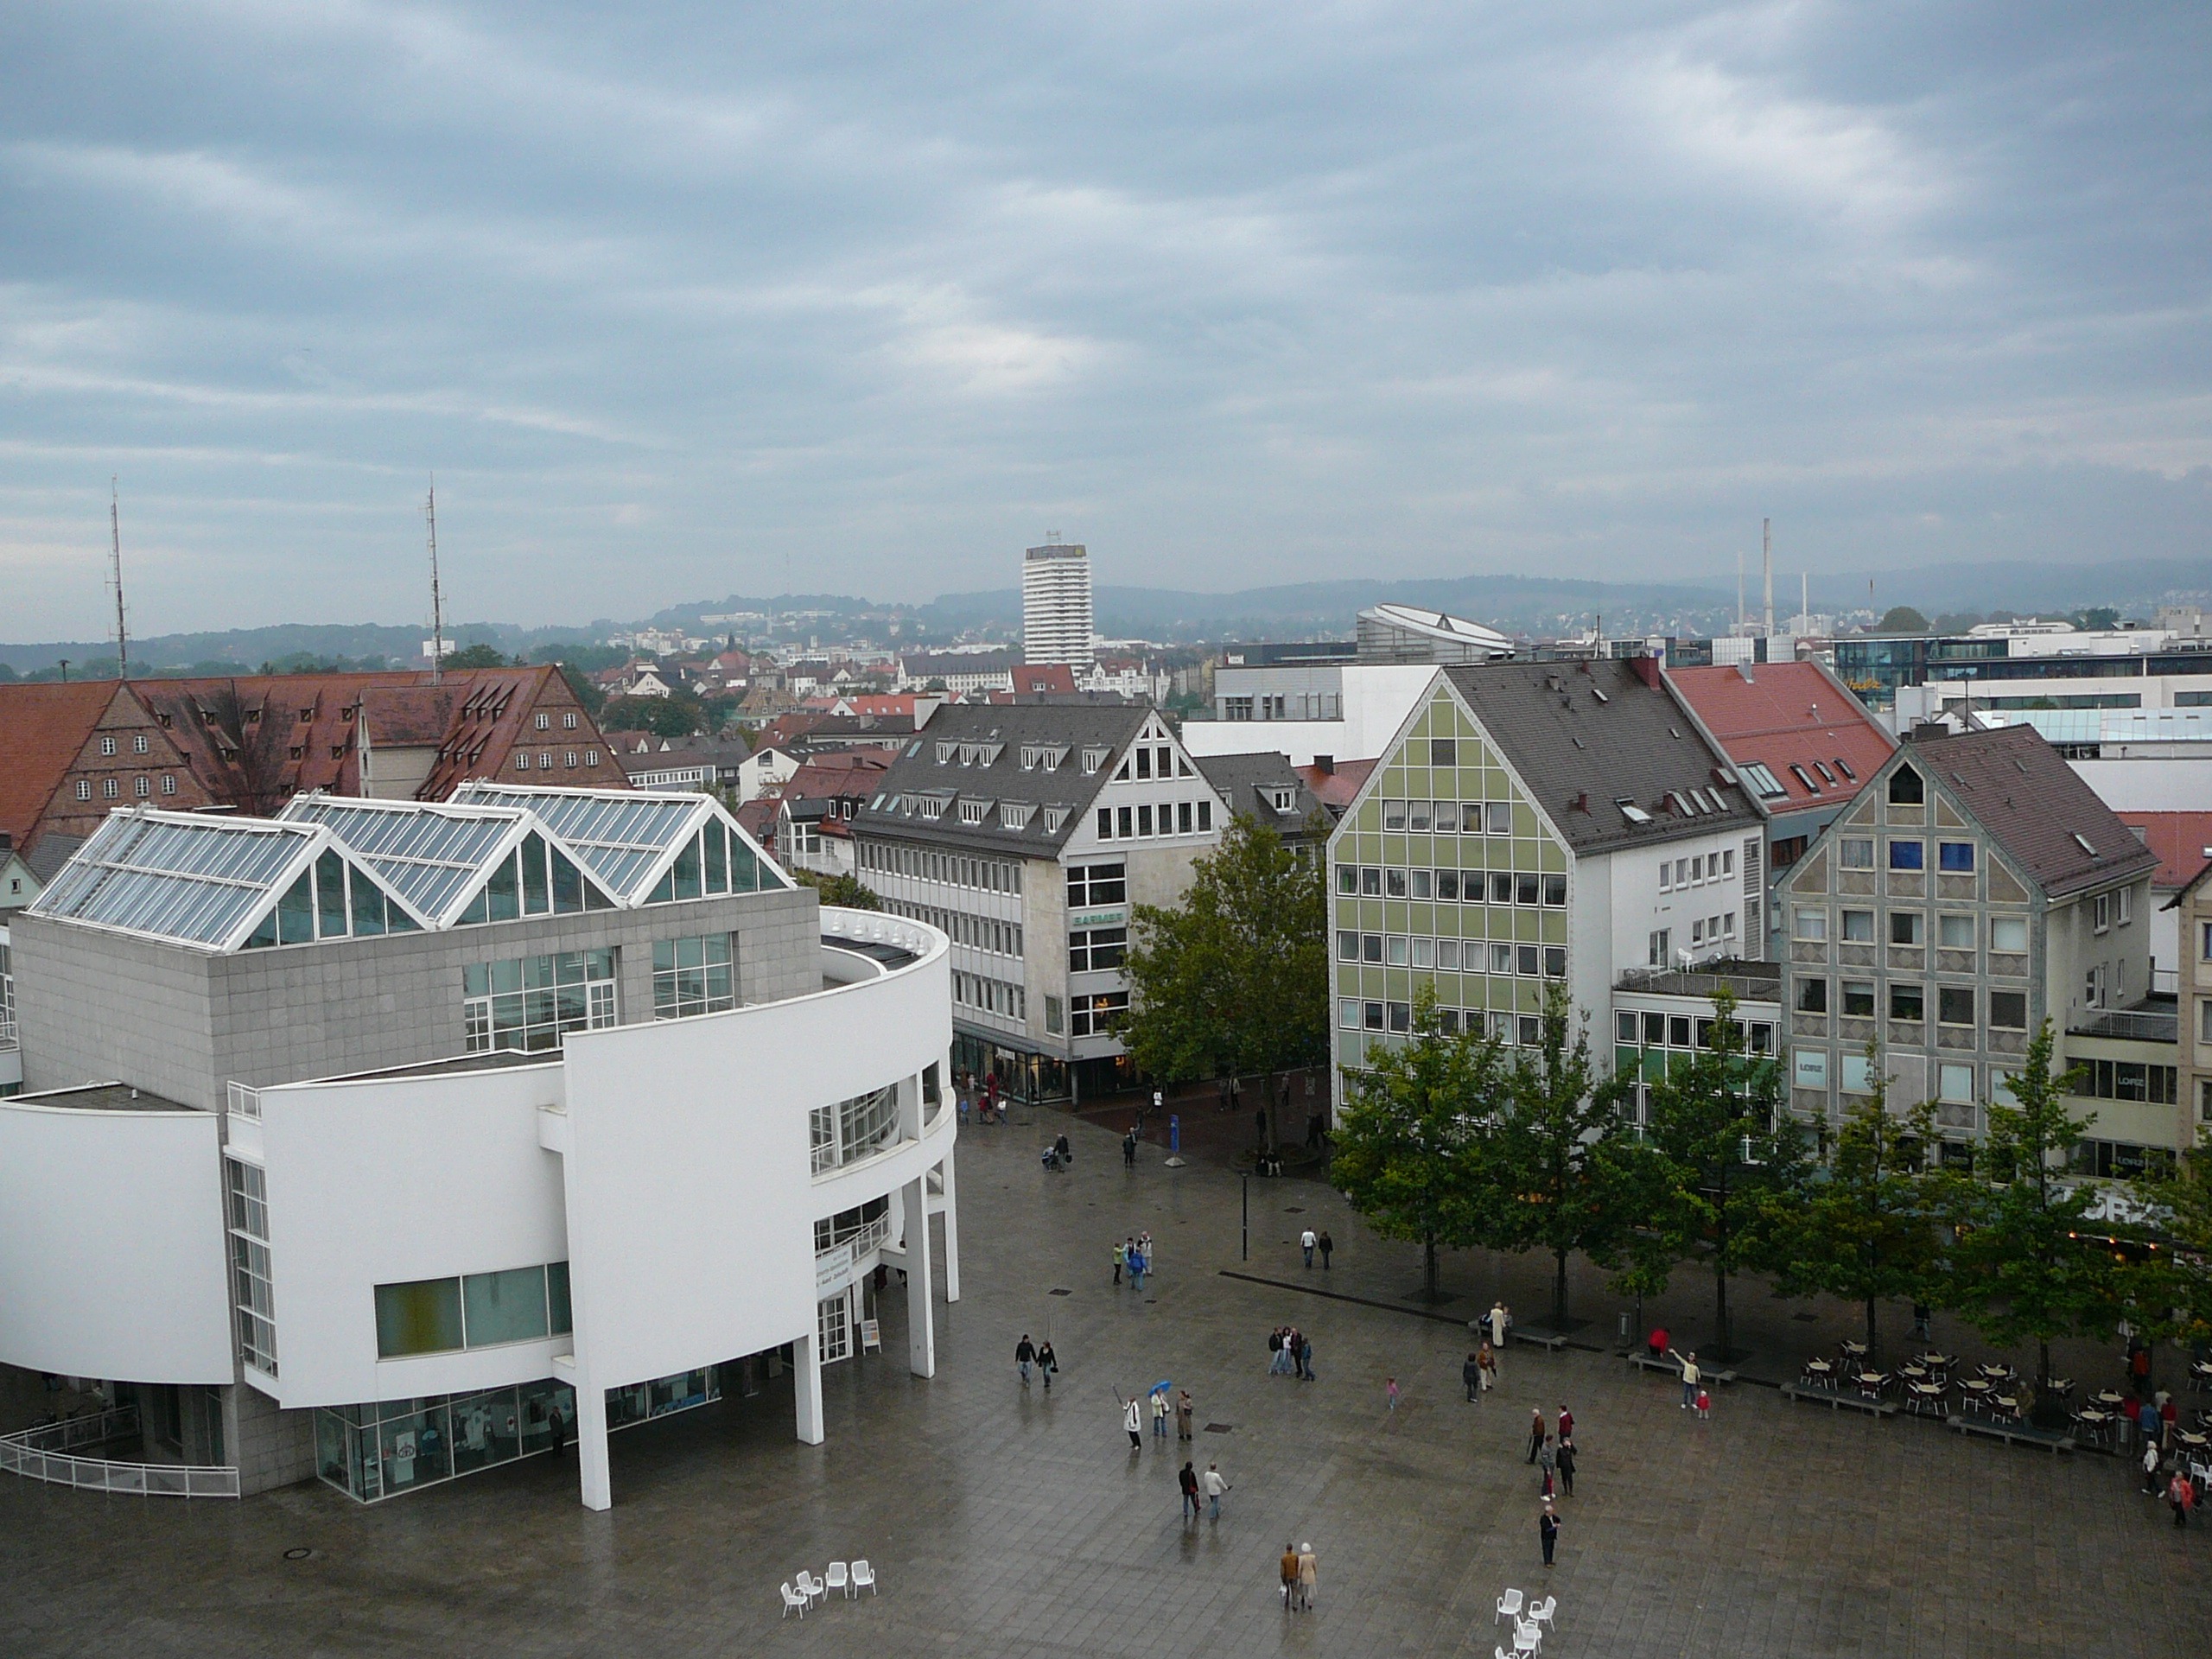
structure, town, stadium, ulm, cloudiness, cathedral square, town home, residential area, sport venue, richard meier construction, panoramic view from the cathedral